Béthune

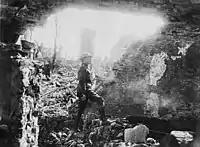
Béthune after the German bombardment of May 1918

Hugh Hastings (died 1347), King Edward III of England's captain and lieutenant in Flanders, mounted an attack and laid siege to Béthune, with a combined English and Flemish force, during a diversionary raid as part of Chevauchée of Edward III of 1346. The Flemish component proved undisciplined and the siege was abandoned in failure before the end of August.